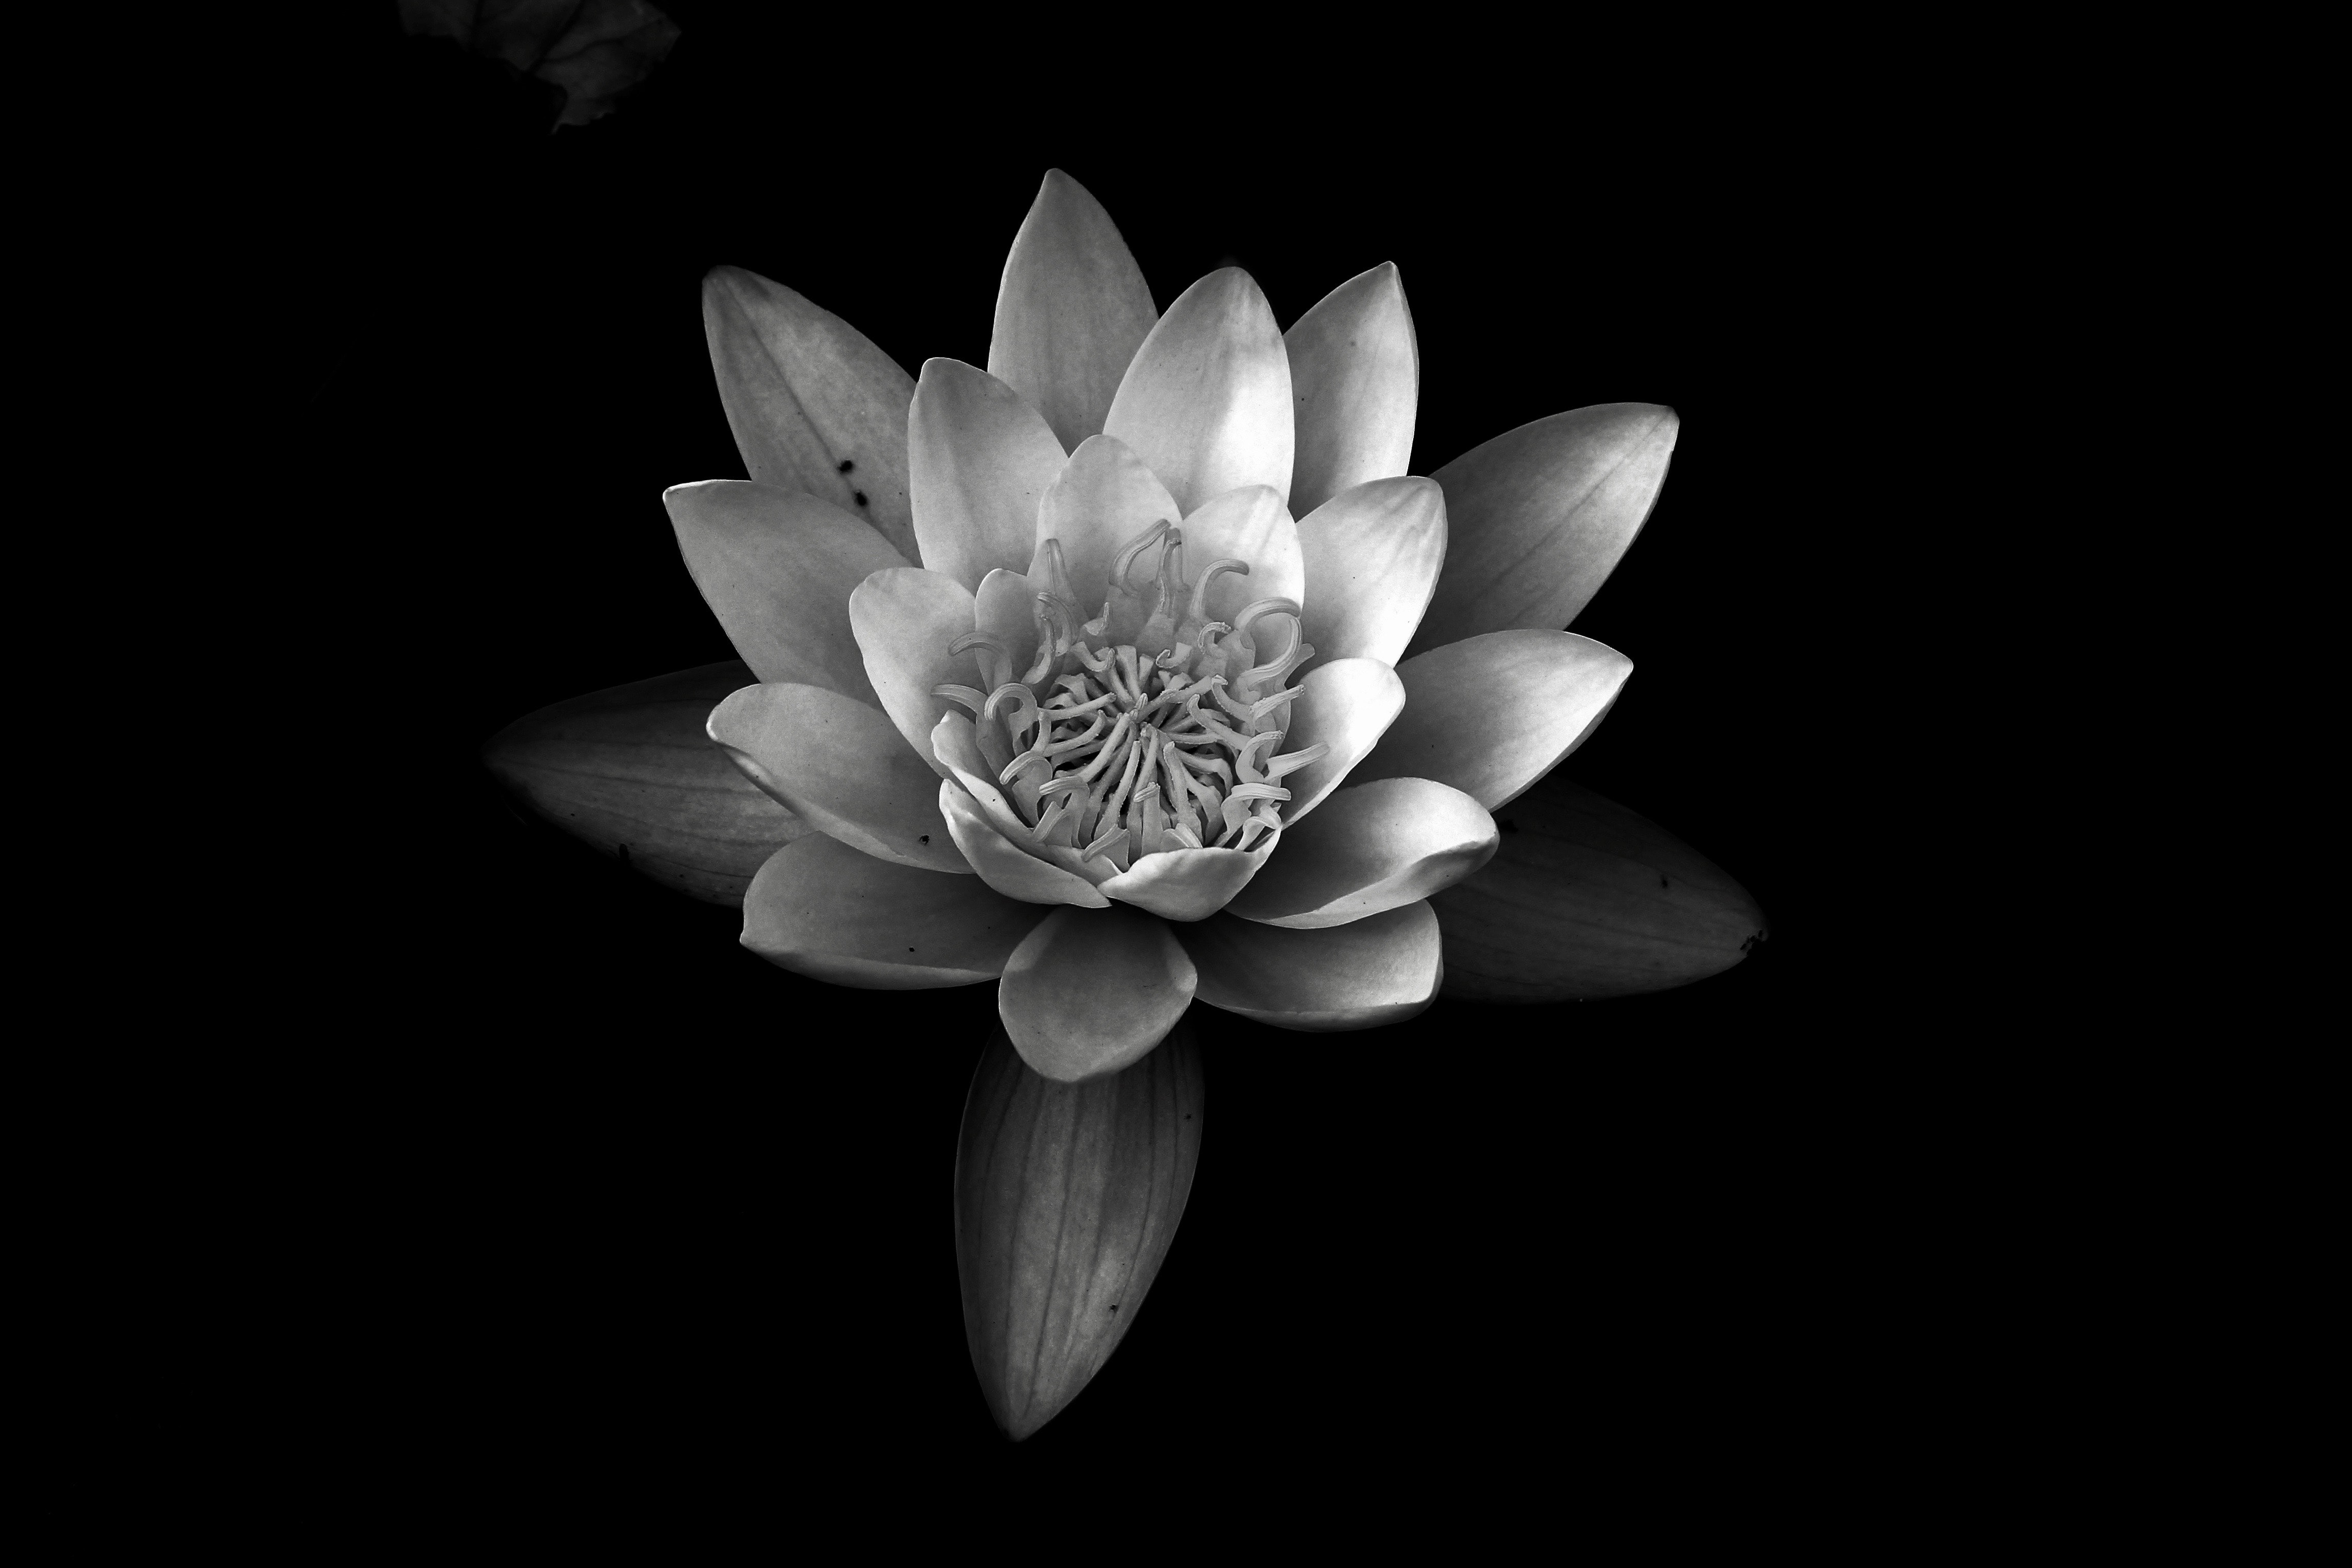
fragrant white water lily, petal, monochrome photography, black and white, sacred lotus, white, still life photography, flower, nature, aquatic plant, black, lotus family, lotus, darkness, monochrome, plant, water lily, flowering plant, botany, photography, stock photography, symmetry, proteales, macro photography, wildflower, style, plant stem, Colorfulness, reflection, dicotyledon